Telmex

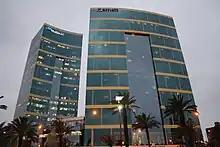
Telmex advertising - JW Marriott Hotel Lima

In the 1990s, Telmex formed a subsidiary Radio Móvil Dipsa to provide mobile communications under the brand Telcel.